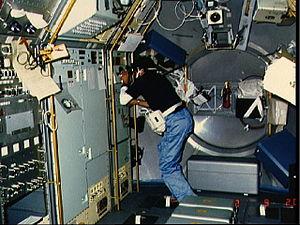
Un spécialiste de charge utile est un astronaute qui, lorsqu'il effectue un vol dans l'espace, est chargé de réaliser des expériences.
Lodewijk van den Berg, né le 24 mars 1932 aux Pays-Bas et naturalisé américain, est un ingénieur chimiste spécialisé dans la cristallogenèse qui a volé à bord de la navette spatiale Challenger en 1985 en tant que spécialiste de charge utile.